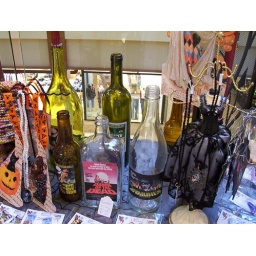
These look great sitting on a shelf by themselves but also make great candle holders.